Transport in Belgium

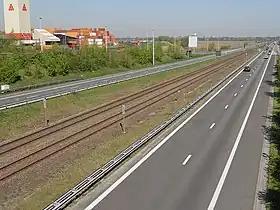
The A12 with a railway in the centre.

An urban commuter rail network, Brussels RER, is operational in the Brussels-Capital Region and surrounding areas.